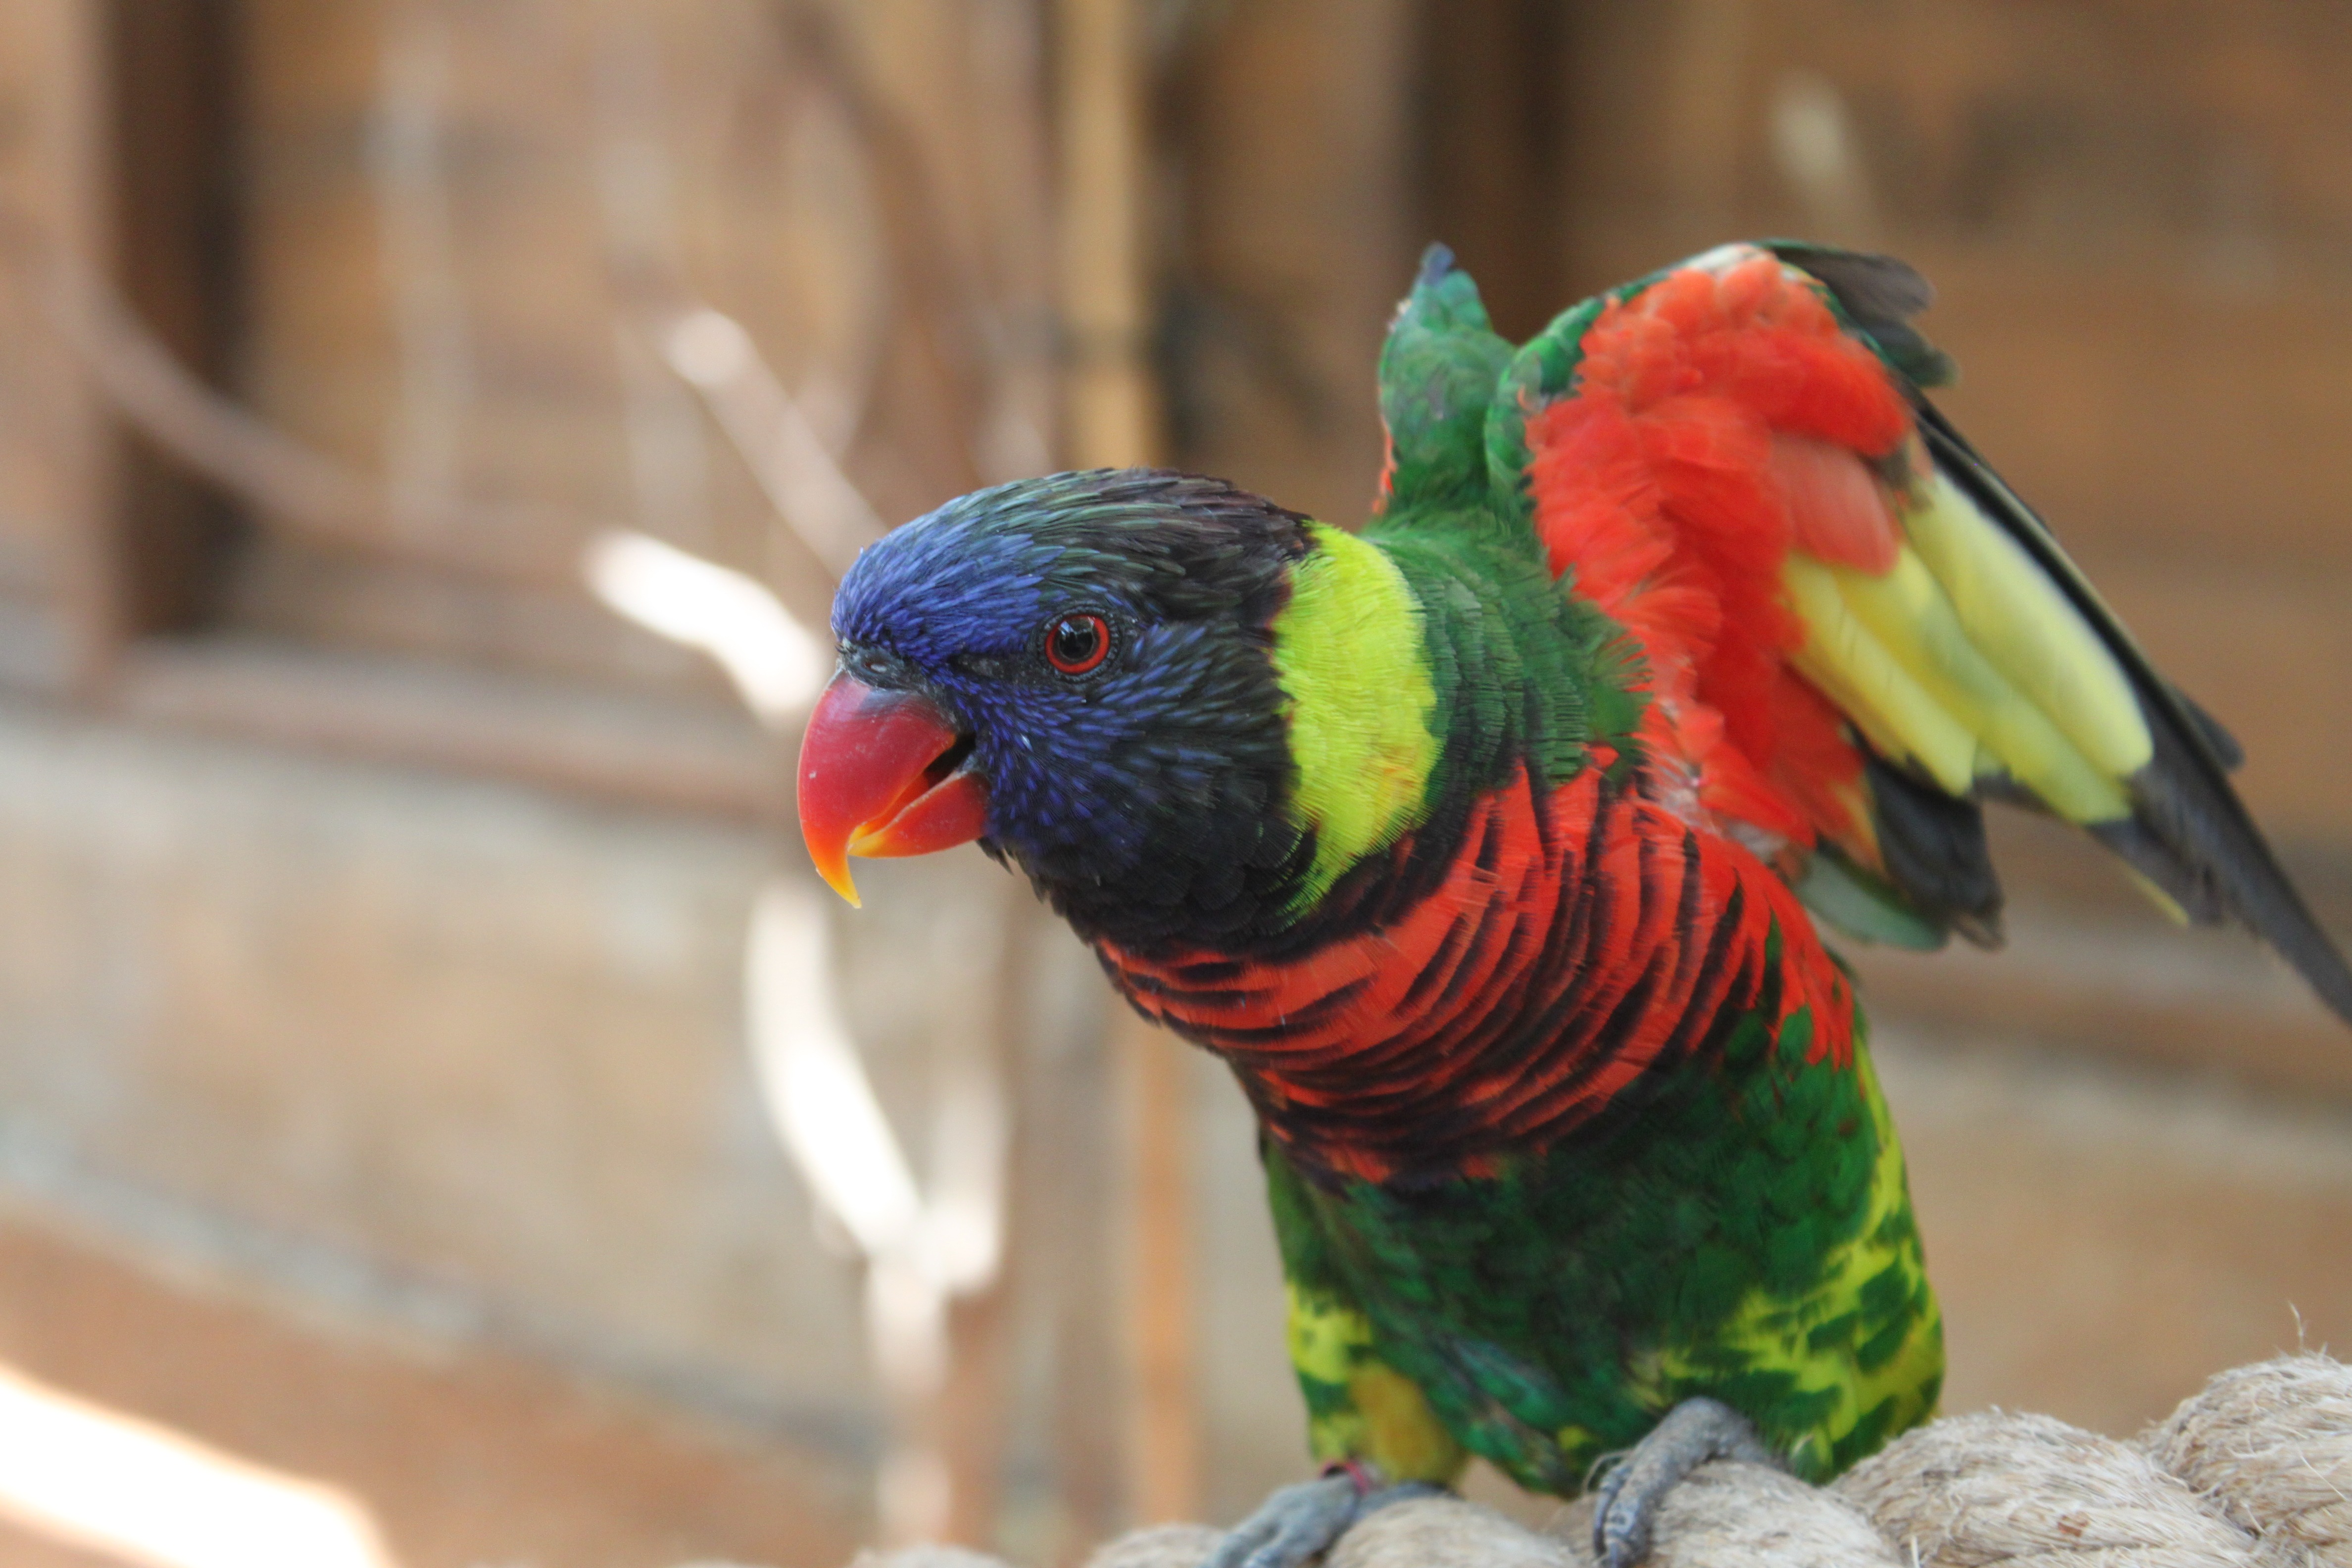
bird, wing, animal, flying, wildlife, red, beak, tropical, blue, colorful, yellow, feather, fauna, lorikeet, macaw, flapping, birds, wings, head, vertebrate, parrot, arara, african parrot, parrot cariamarillo